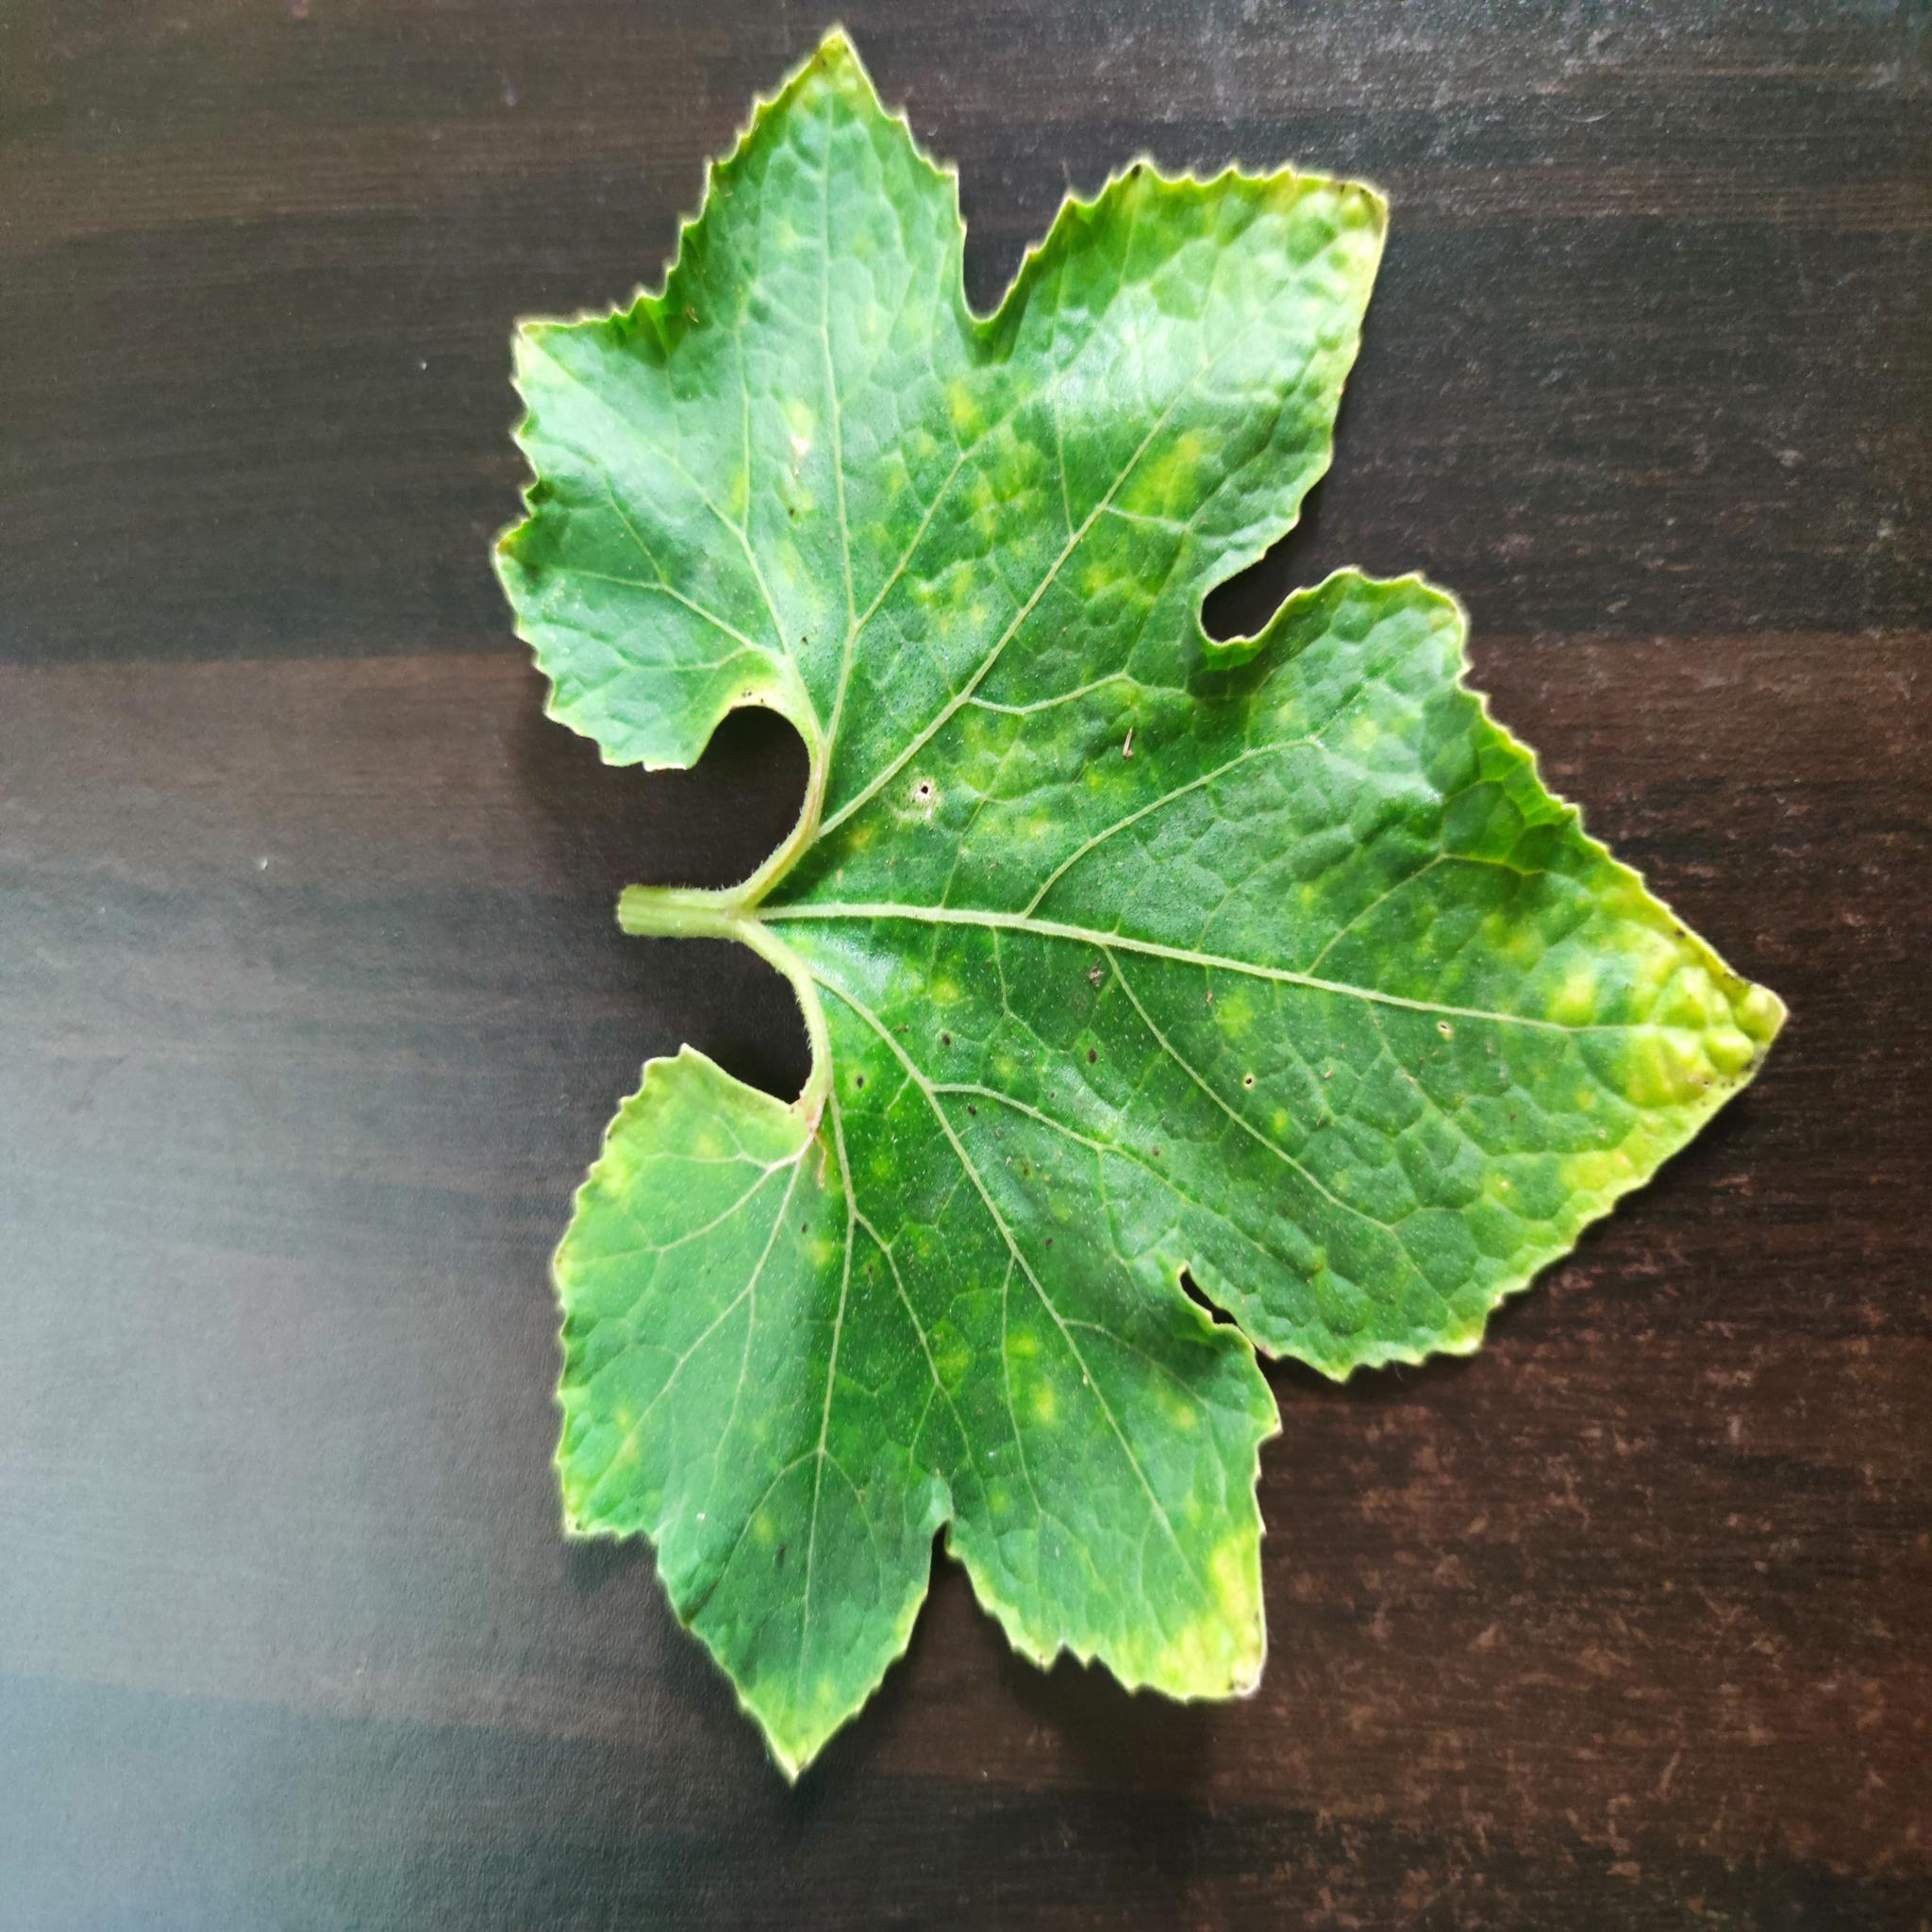
Label: Downy mildew